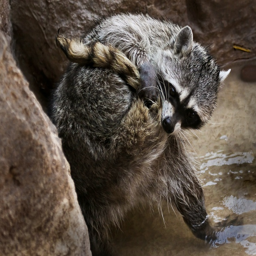
biological species playing with its tail .